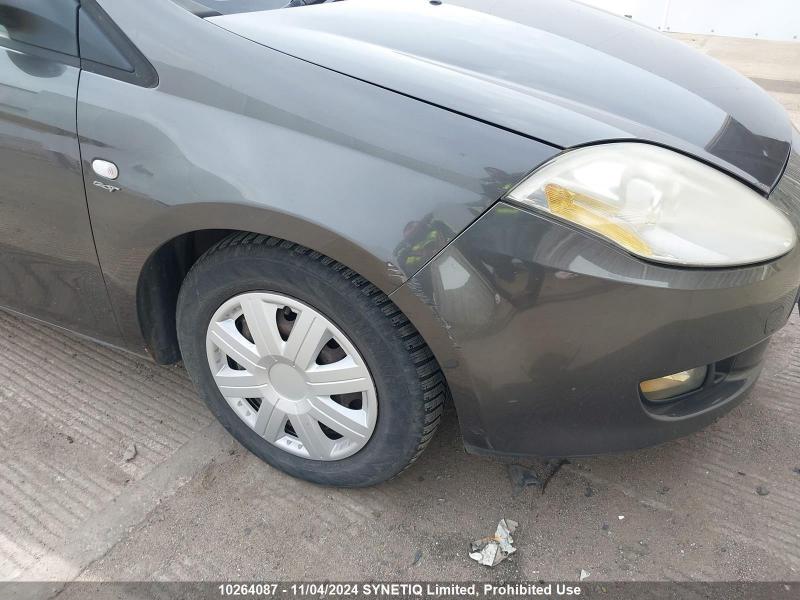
Aucun dommage détecté.
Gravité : aucun